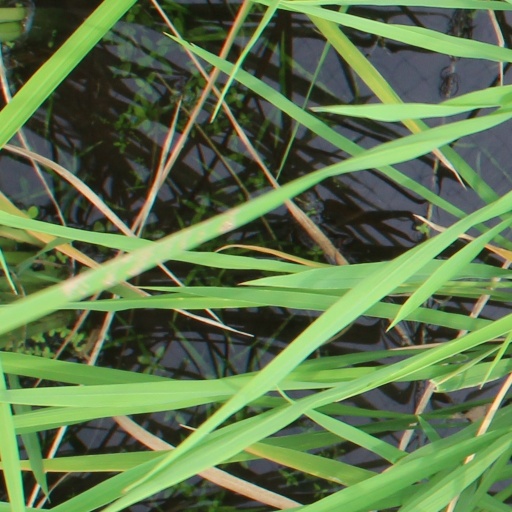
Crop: rice